Kyliegh Curran

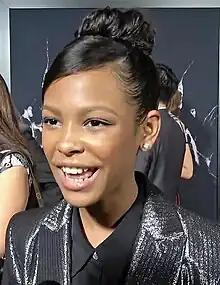
Curran in 2019

Kyliegh Curran (born , 2005) is an American actress. She starred in the horror film "Doctor Sleep" and played Harper on the Disney Channel mystery series "Secrets of Sulphur Springs". She previously played young Nala in a Broadway production of "The Lion King".